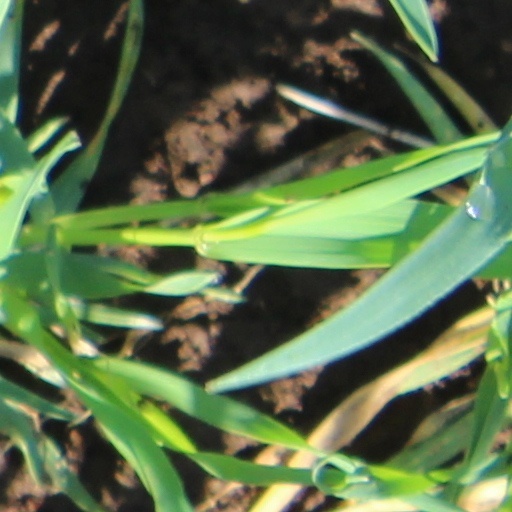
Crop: wheat